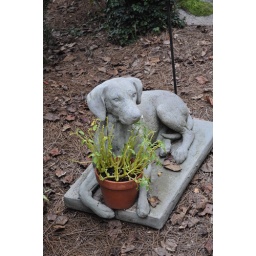
A stone done guarding a plant in a pot. This dog was one of about three different types in the backyard.